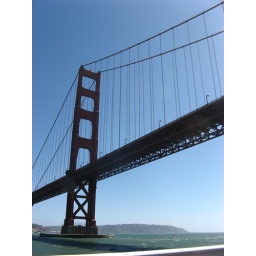
wooo! underneath the golden gate bridge